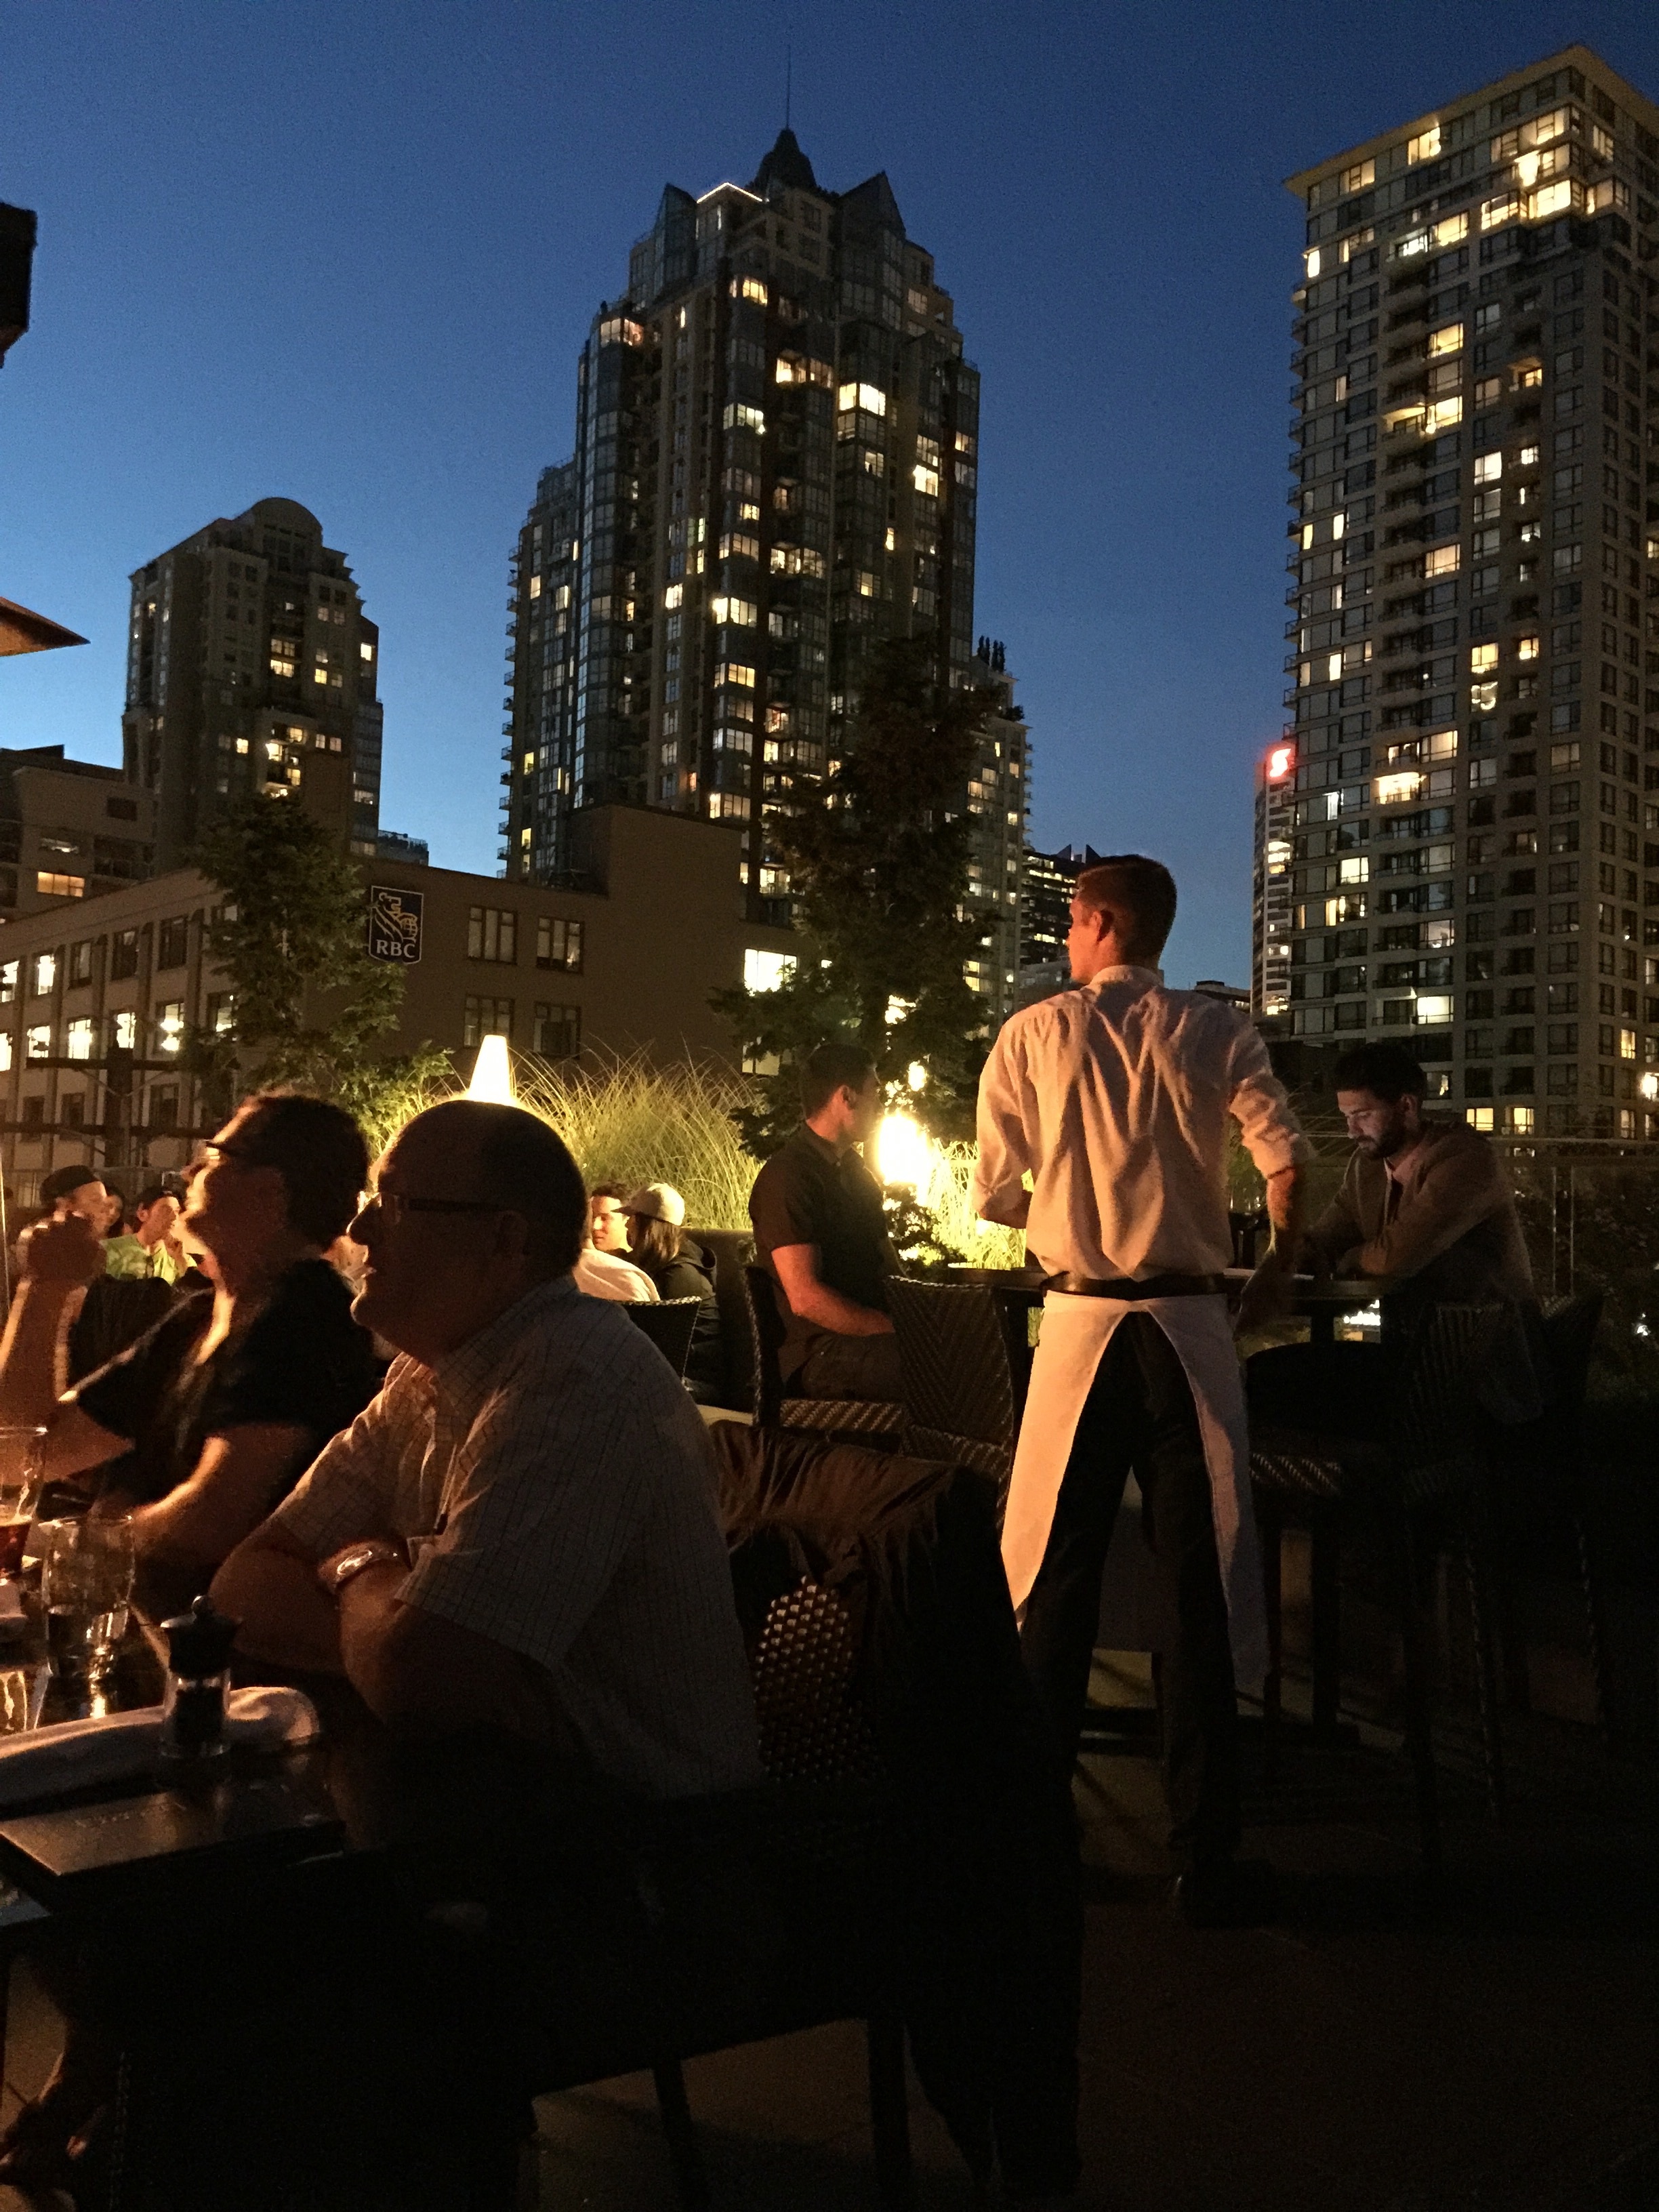
skyline, night, city, crowd, cityscape, downtown, evening, metropolis